Kjetil Rekdal

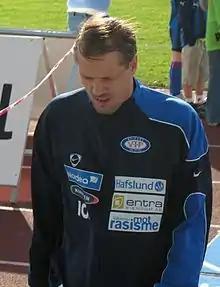
Rekdal in 2006

Kjetil André Rekdal (born 6 November 1968) is a Norwegian football manager and a former player. He is the manager of Norwegian club Aalesund.